Describe the emotion expressed in this image:  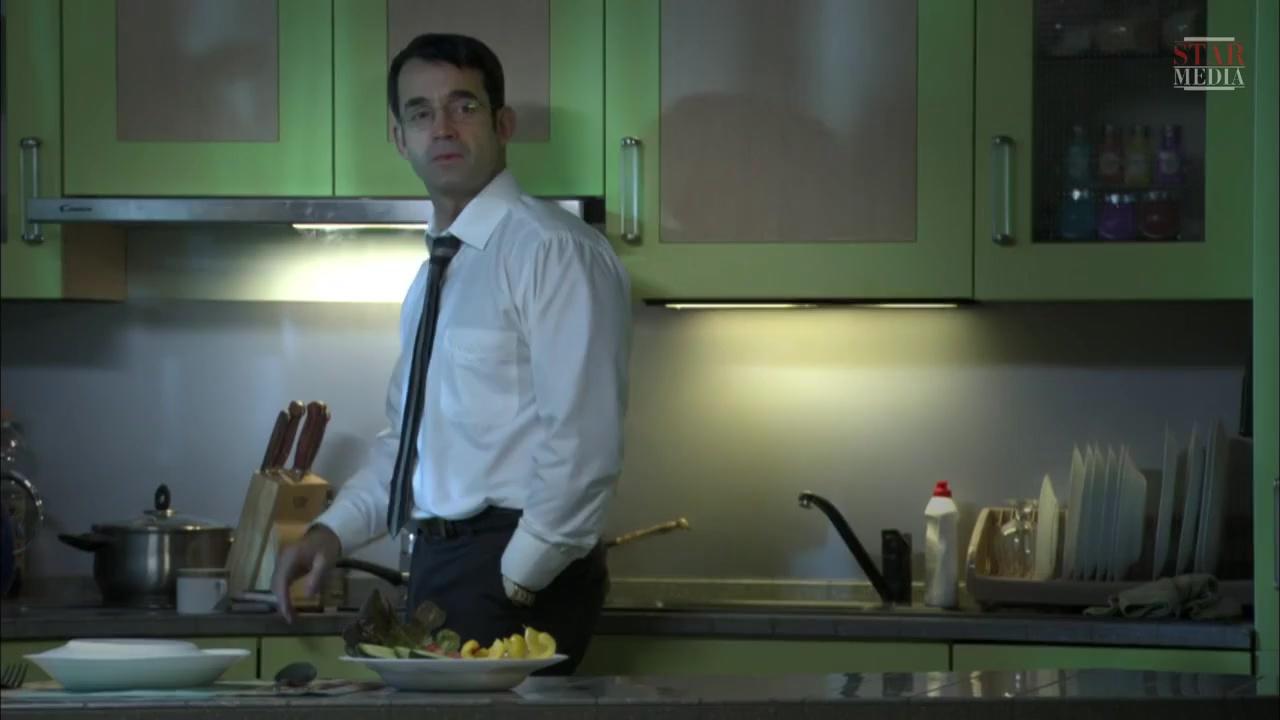
This person displays Suffering, valence and arousal with low intensity.